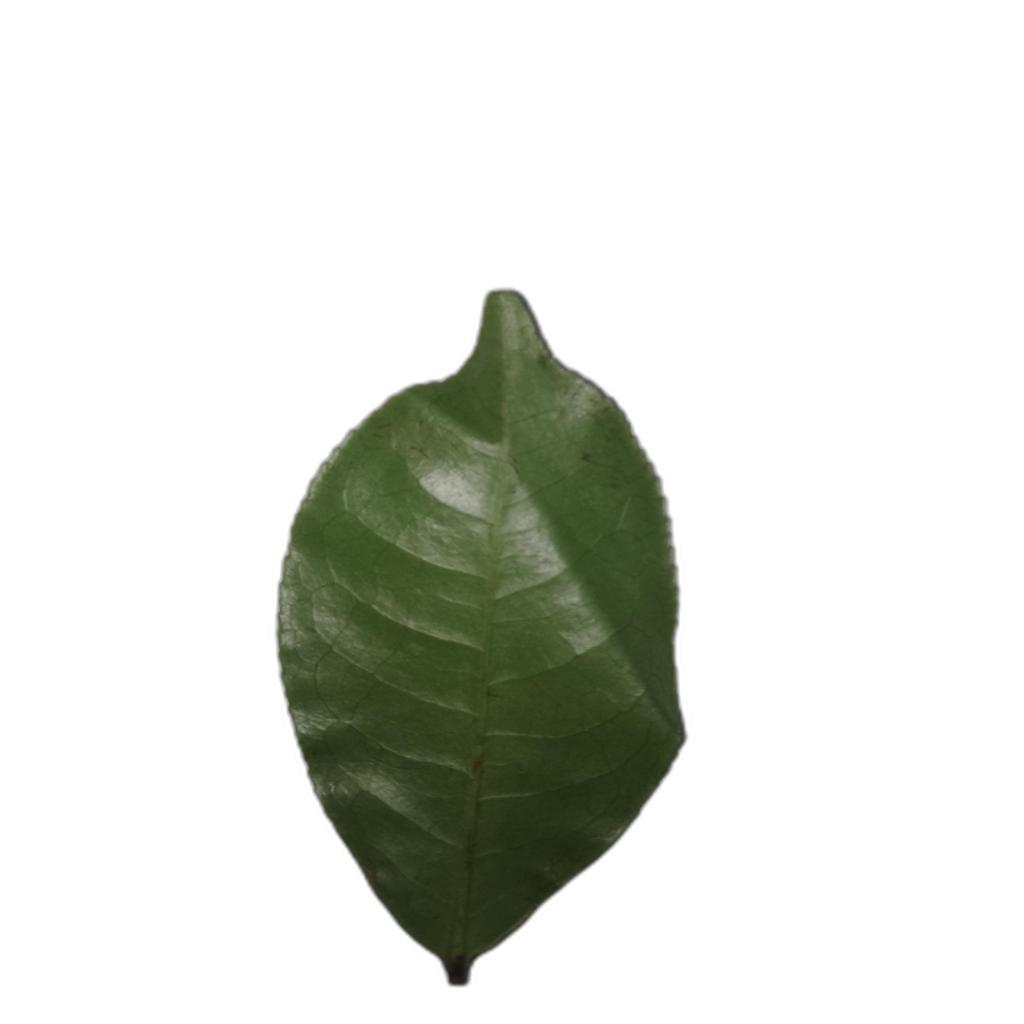
Label: Healthy